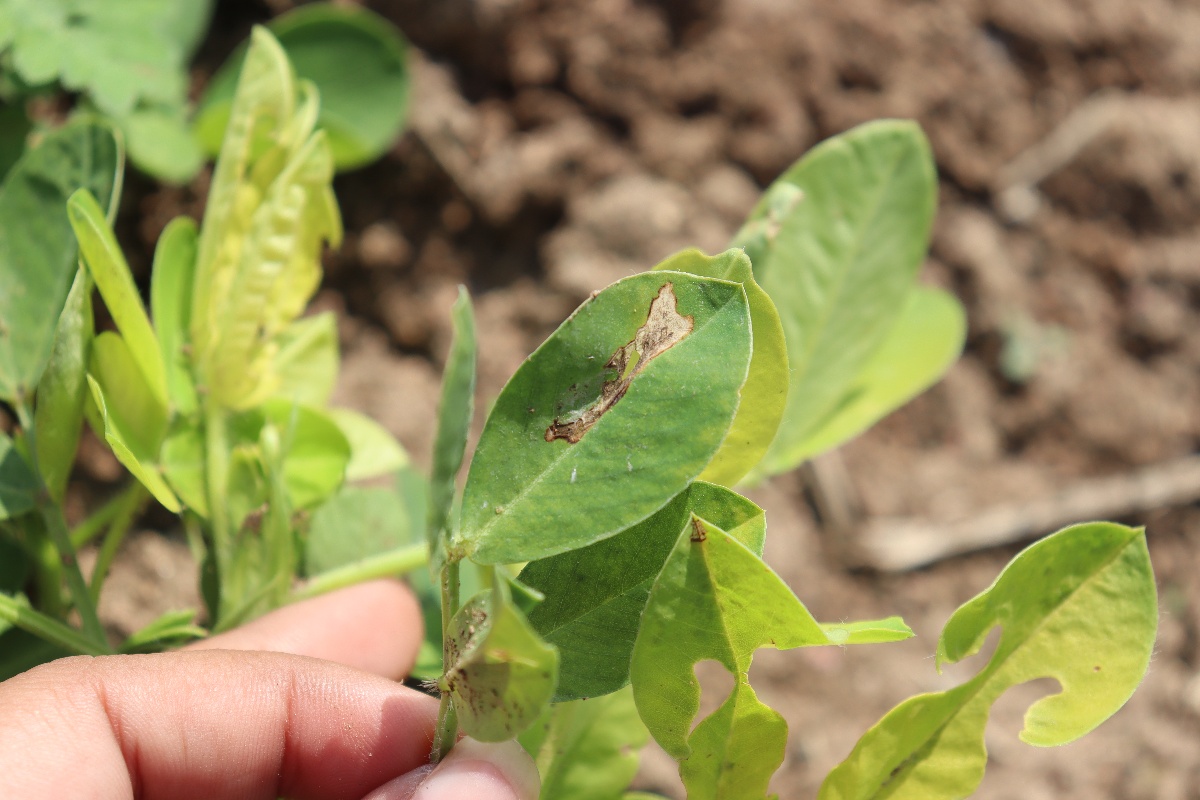
Label: nutrition deficiency